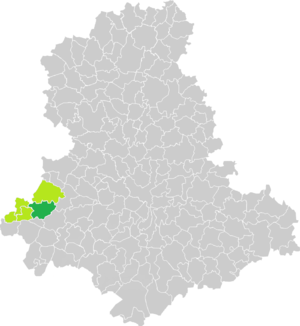
Carte de situation de la commune de Vayres (en vert foncé) dans le votre Canton (en vert clair) sur une carte des communes de la Haute-Vienne
Vayres est une commune française située dans le département de la Haute-Vienne, en région Nouvelle-Aquitaine.